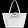
Label: Bag